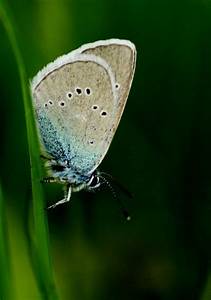
Label: butterfly